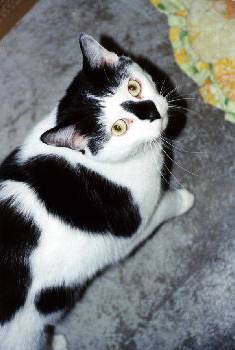
Label: cat